Proneural genes

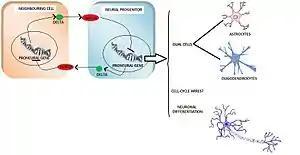
Lateral inhibition process -The expression of proneural genes in a neural progenitor leads to gliogenesis, neurogenesis and cell-cycle arrest. Besides this, it also promotes the expression of Delta that binds to the Notch receptor of a neighbour cell, repressing the proneural genes. In this way, it is generated a salt-and-pepper pattern of expression, with a central neural cell, surrounded by epidermal cells.

Lateral inhibition is a cell-cell interaction that occurs within a proneural cluster to determine and limit the cells that give rise to neuroblast. During this interaction, nascent neuroblasts express proneural genes above a determined threshold and, at the same time, they express a membrane bound ligand, called ‘’Delta’’, which binds and activate Notch receptors expressed in neighboring cells. Once Notch is activated, the activity of proneural genes decreases in these cells, probably due to the activation of genes in the ‘’enhancer of split ’’ complex, encoding in inhibitory bHLH transcription factors. When inhibited, proneural genes prevent cells from becoming neural, but also reduce their levels of ‘’Delta’’. These particular interactions restrict the proneural activity to a single cell in each proneural cluster giving rise to a salt-and-pepper pattern.